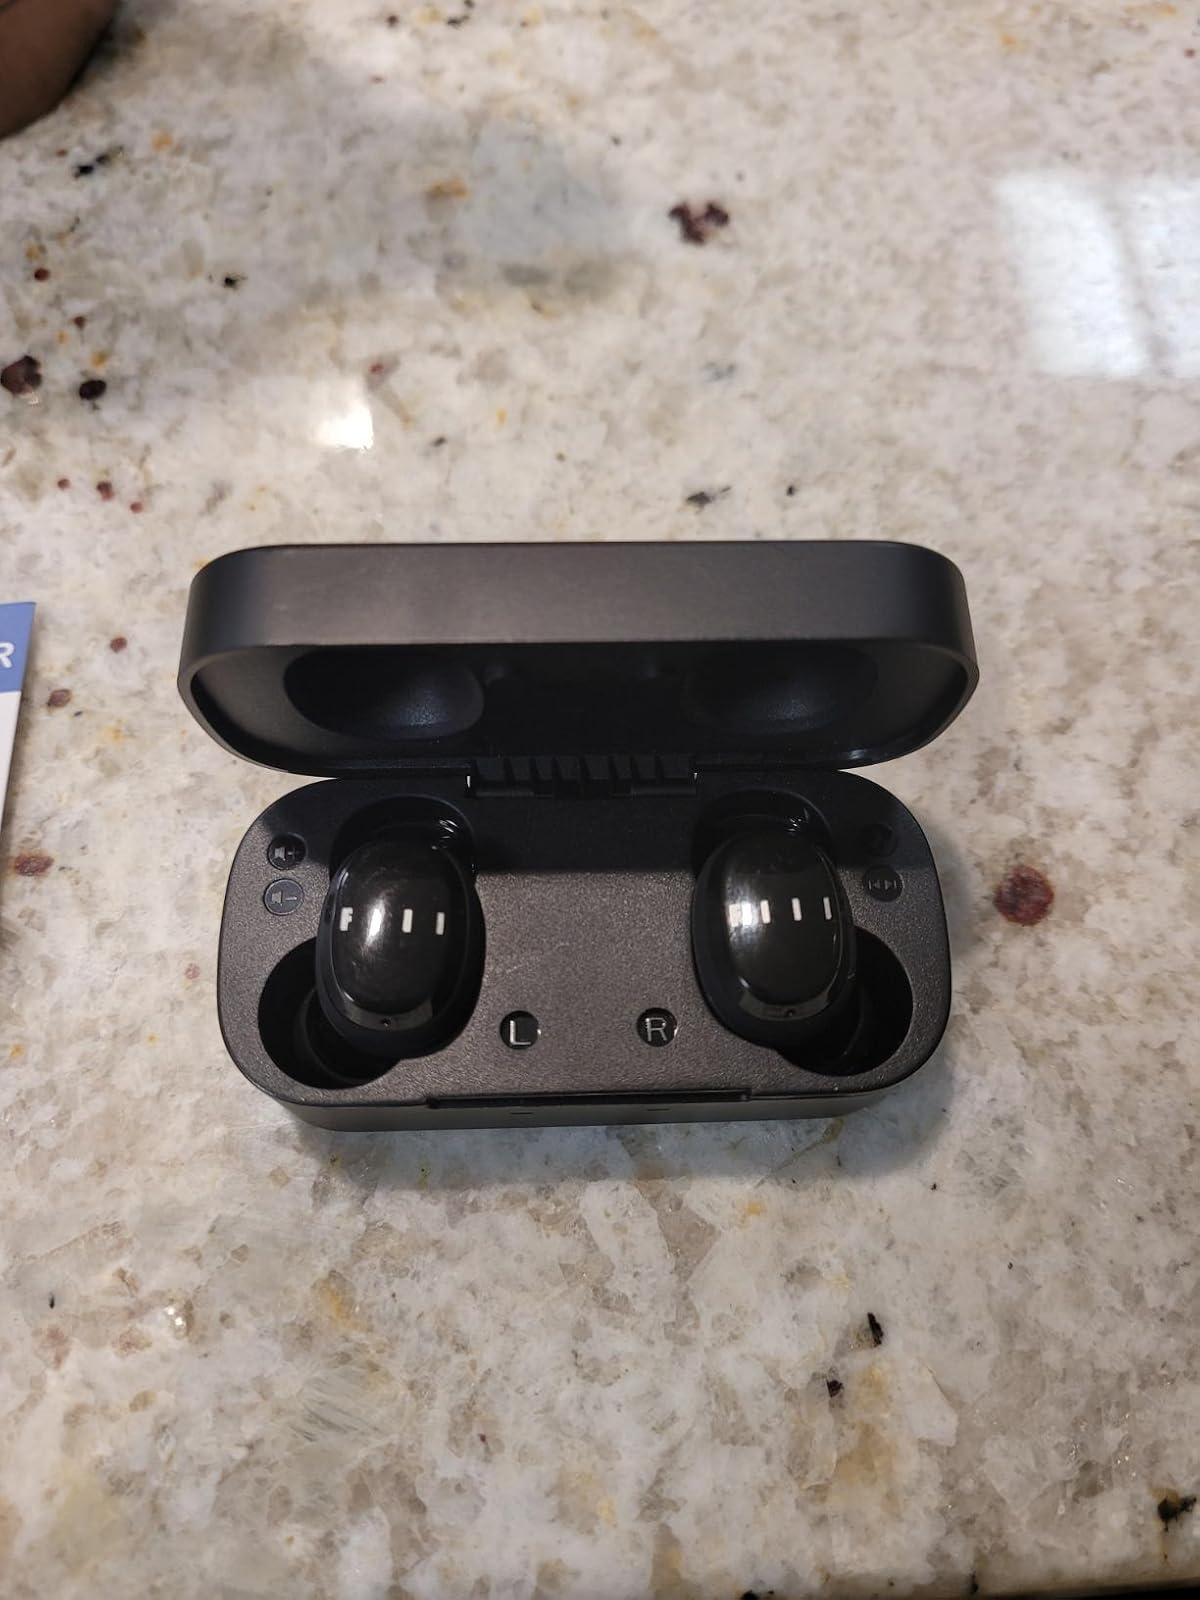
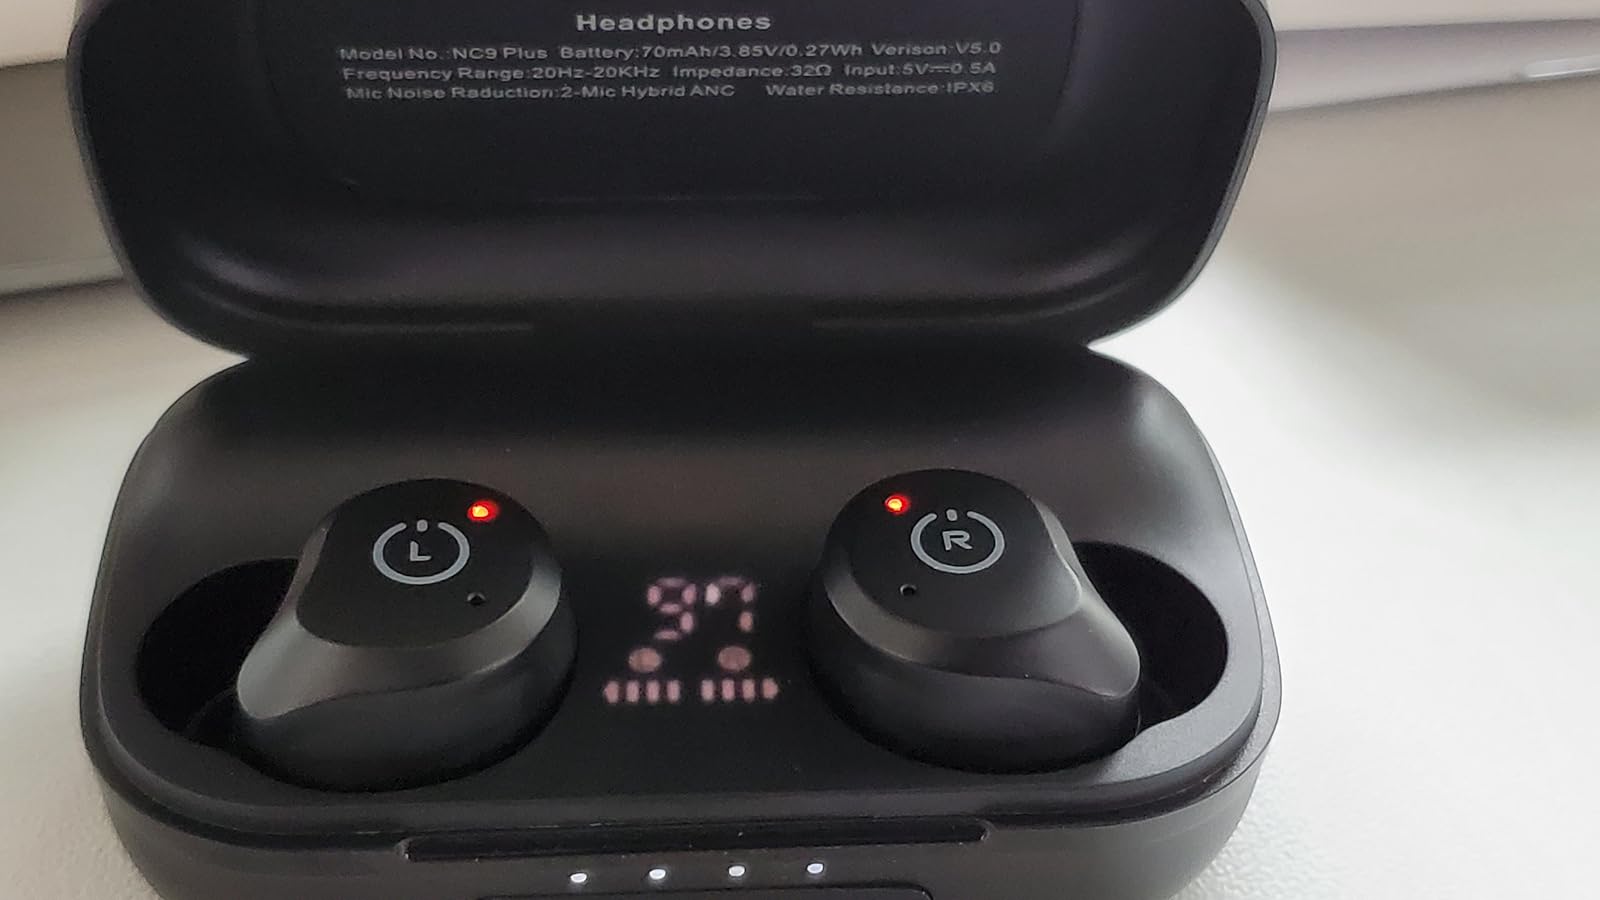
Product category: earbuds
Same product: no